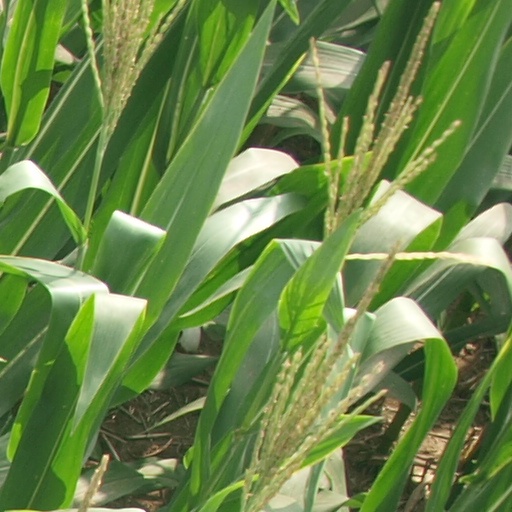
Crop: maize; corn